Ole Bull State Park

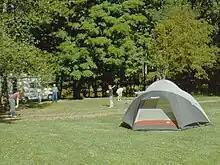
Camping at the park

Swimming is permitted at the sandy beach on Kettle Creek during the months of May through mid-September. Swim at your own risk. Lifeguards are not provided. Pets are not permitted at the beach.